Peter Cranmer

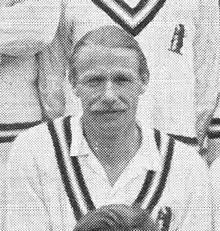
Cranmer in 1947

Peter Cranmer (10 September 1914 – 29 May 1994) was an English sportsman who captained Warwickshire in first-class cricket and earlier in his career represented England at rugby union. After World War II he gave up on rugby and focused purely on cricket.